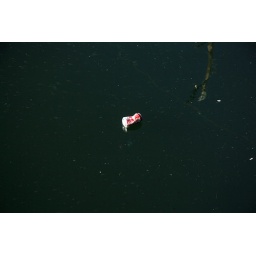
&lt;i&gt;&amp;quot;Always&amp;quot;&lt;/i&gt;Swarms of tiny fish were circulating around the water while this can floated on the surface.